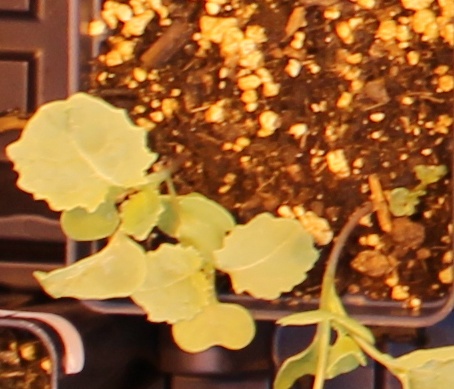
Label: Canola